Saint-Ciers-de-Canesse

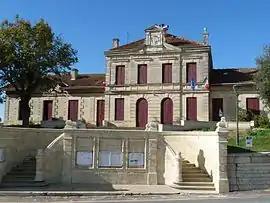
The town hall in Saint-Ciers-de-Canesse

Saint-Ciers-de-Canesse is a commune in the Gironde department in Nouvelle-Aquitaine in southwestern France.